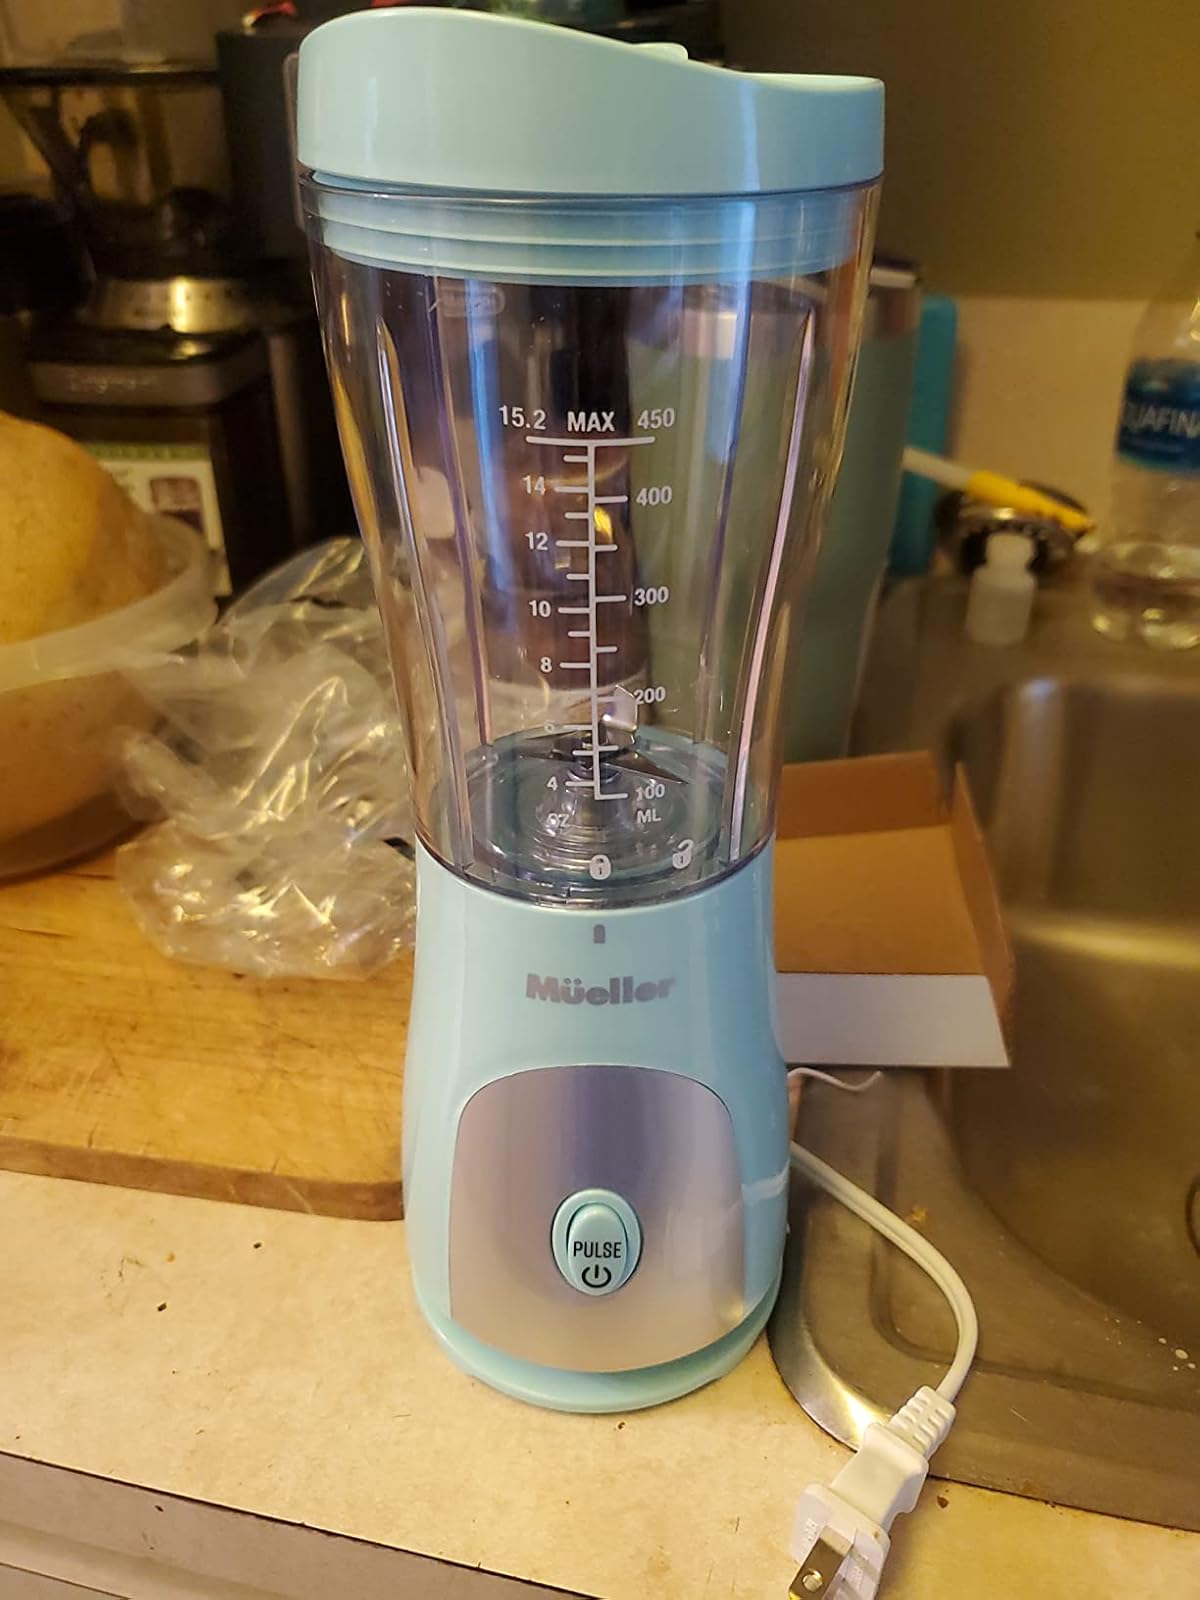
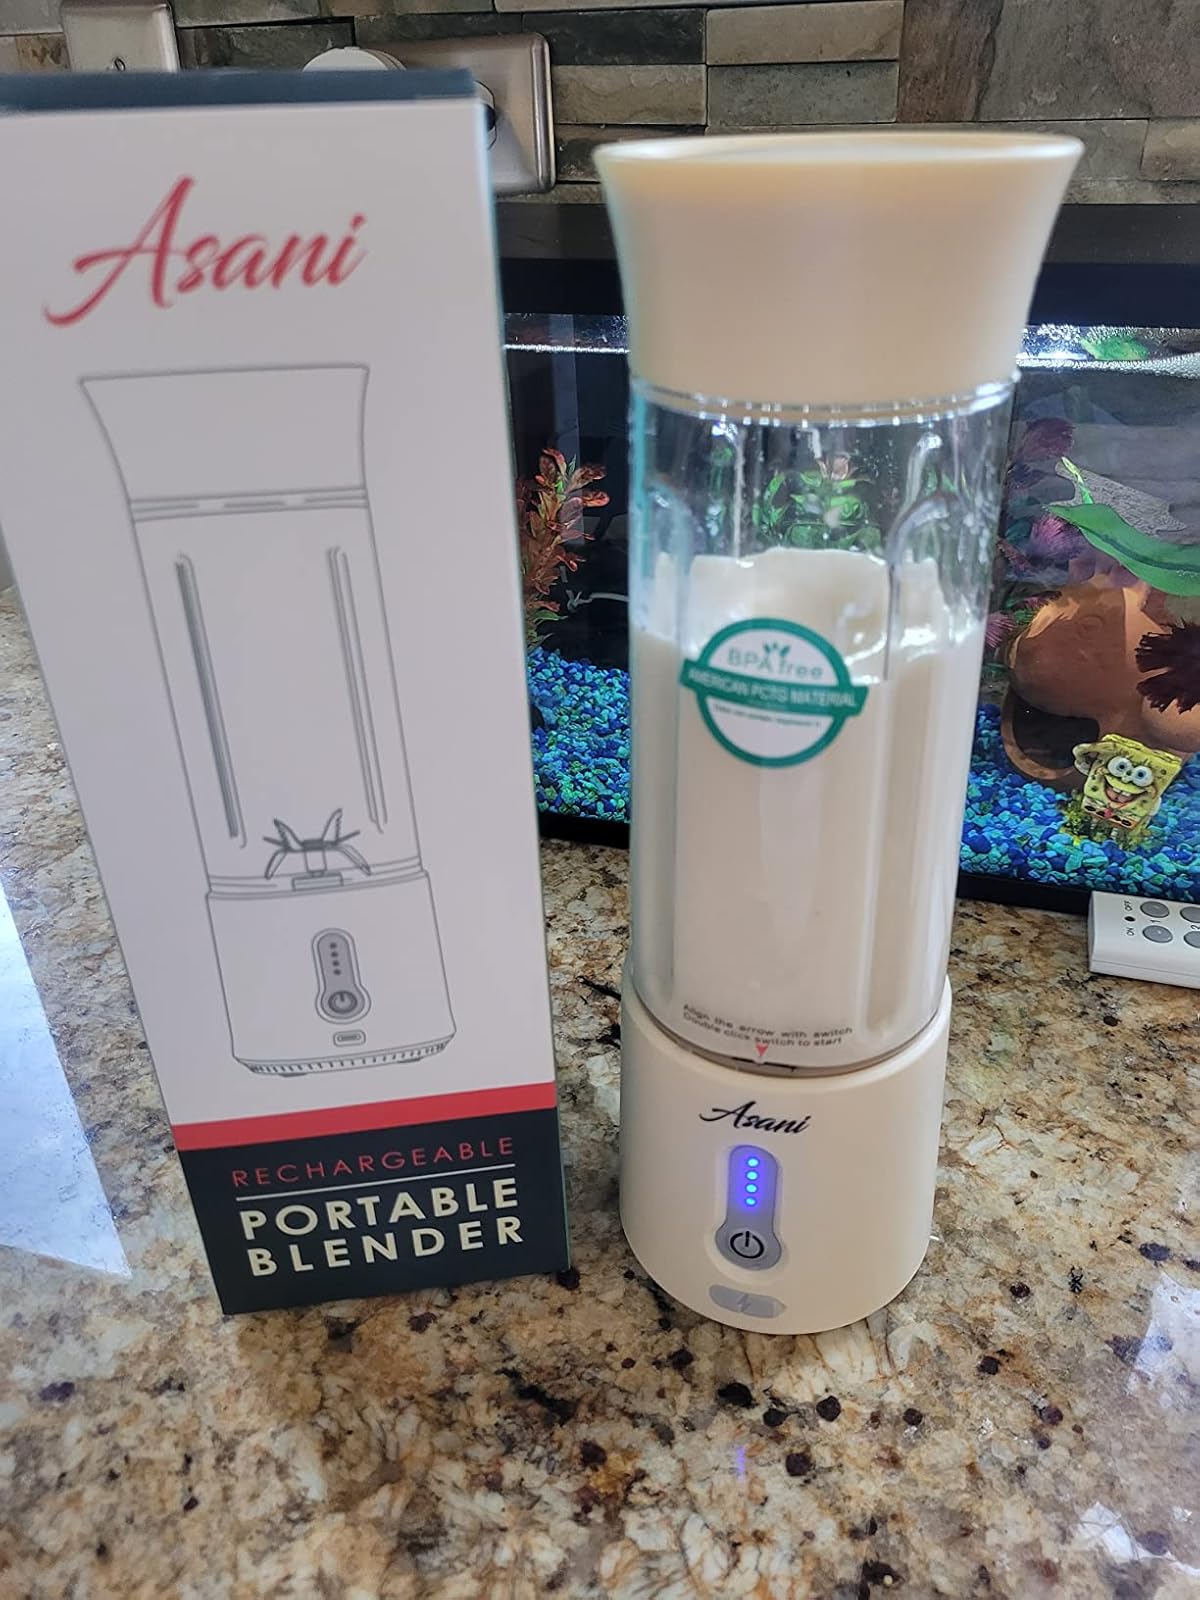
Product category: items_blender
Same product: no